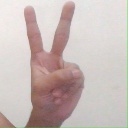
अक्षर: क